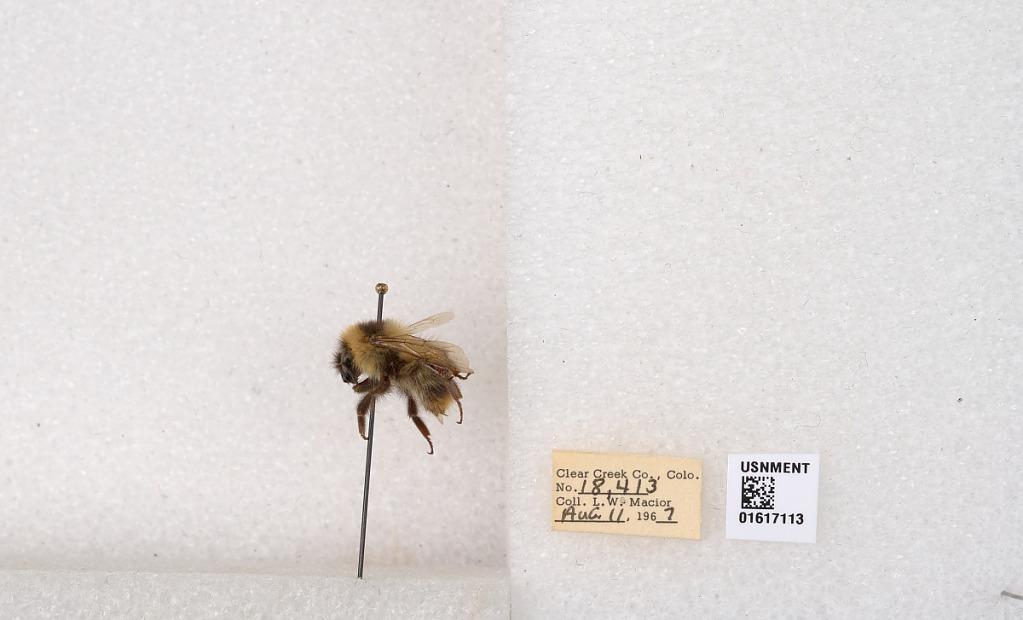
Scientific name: Bombus kirbyellus
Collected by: L. Macior
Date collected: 1967-8-11
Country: United States
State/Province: Colorado
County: Clear Creek
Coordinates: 39.6891, -105.644